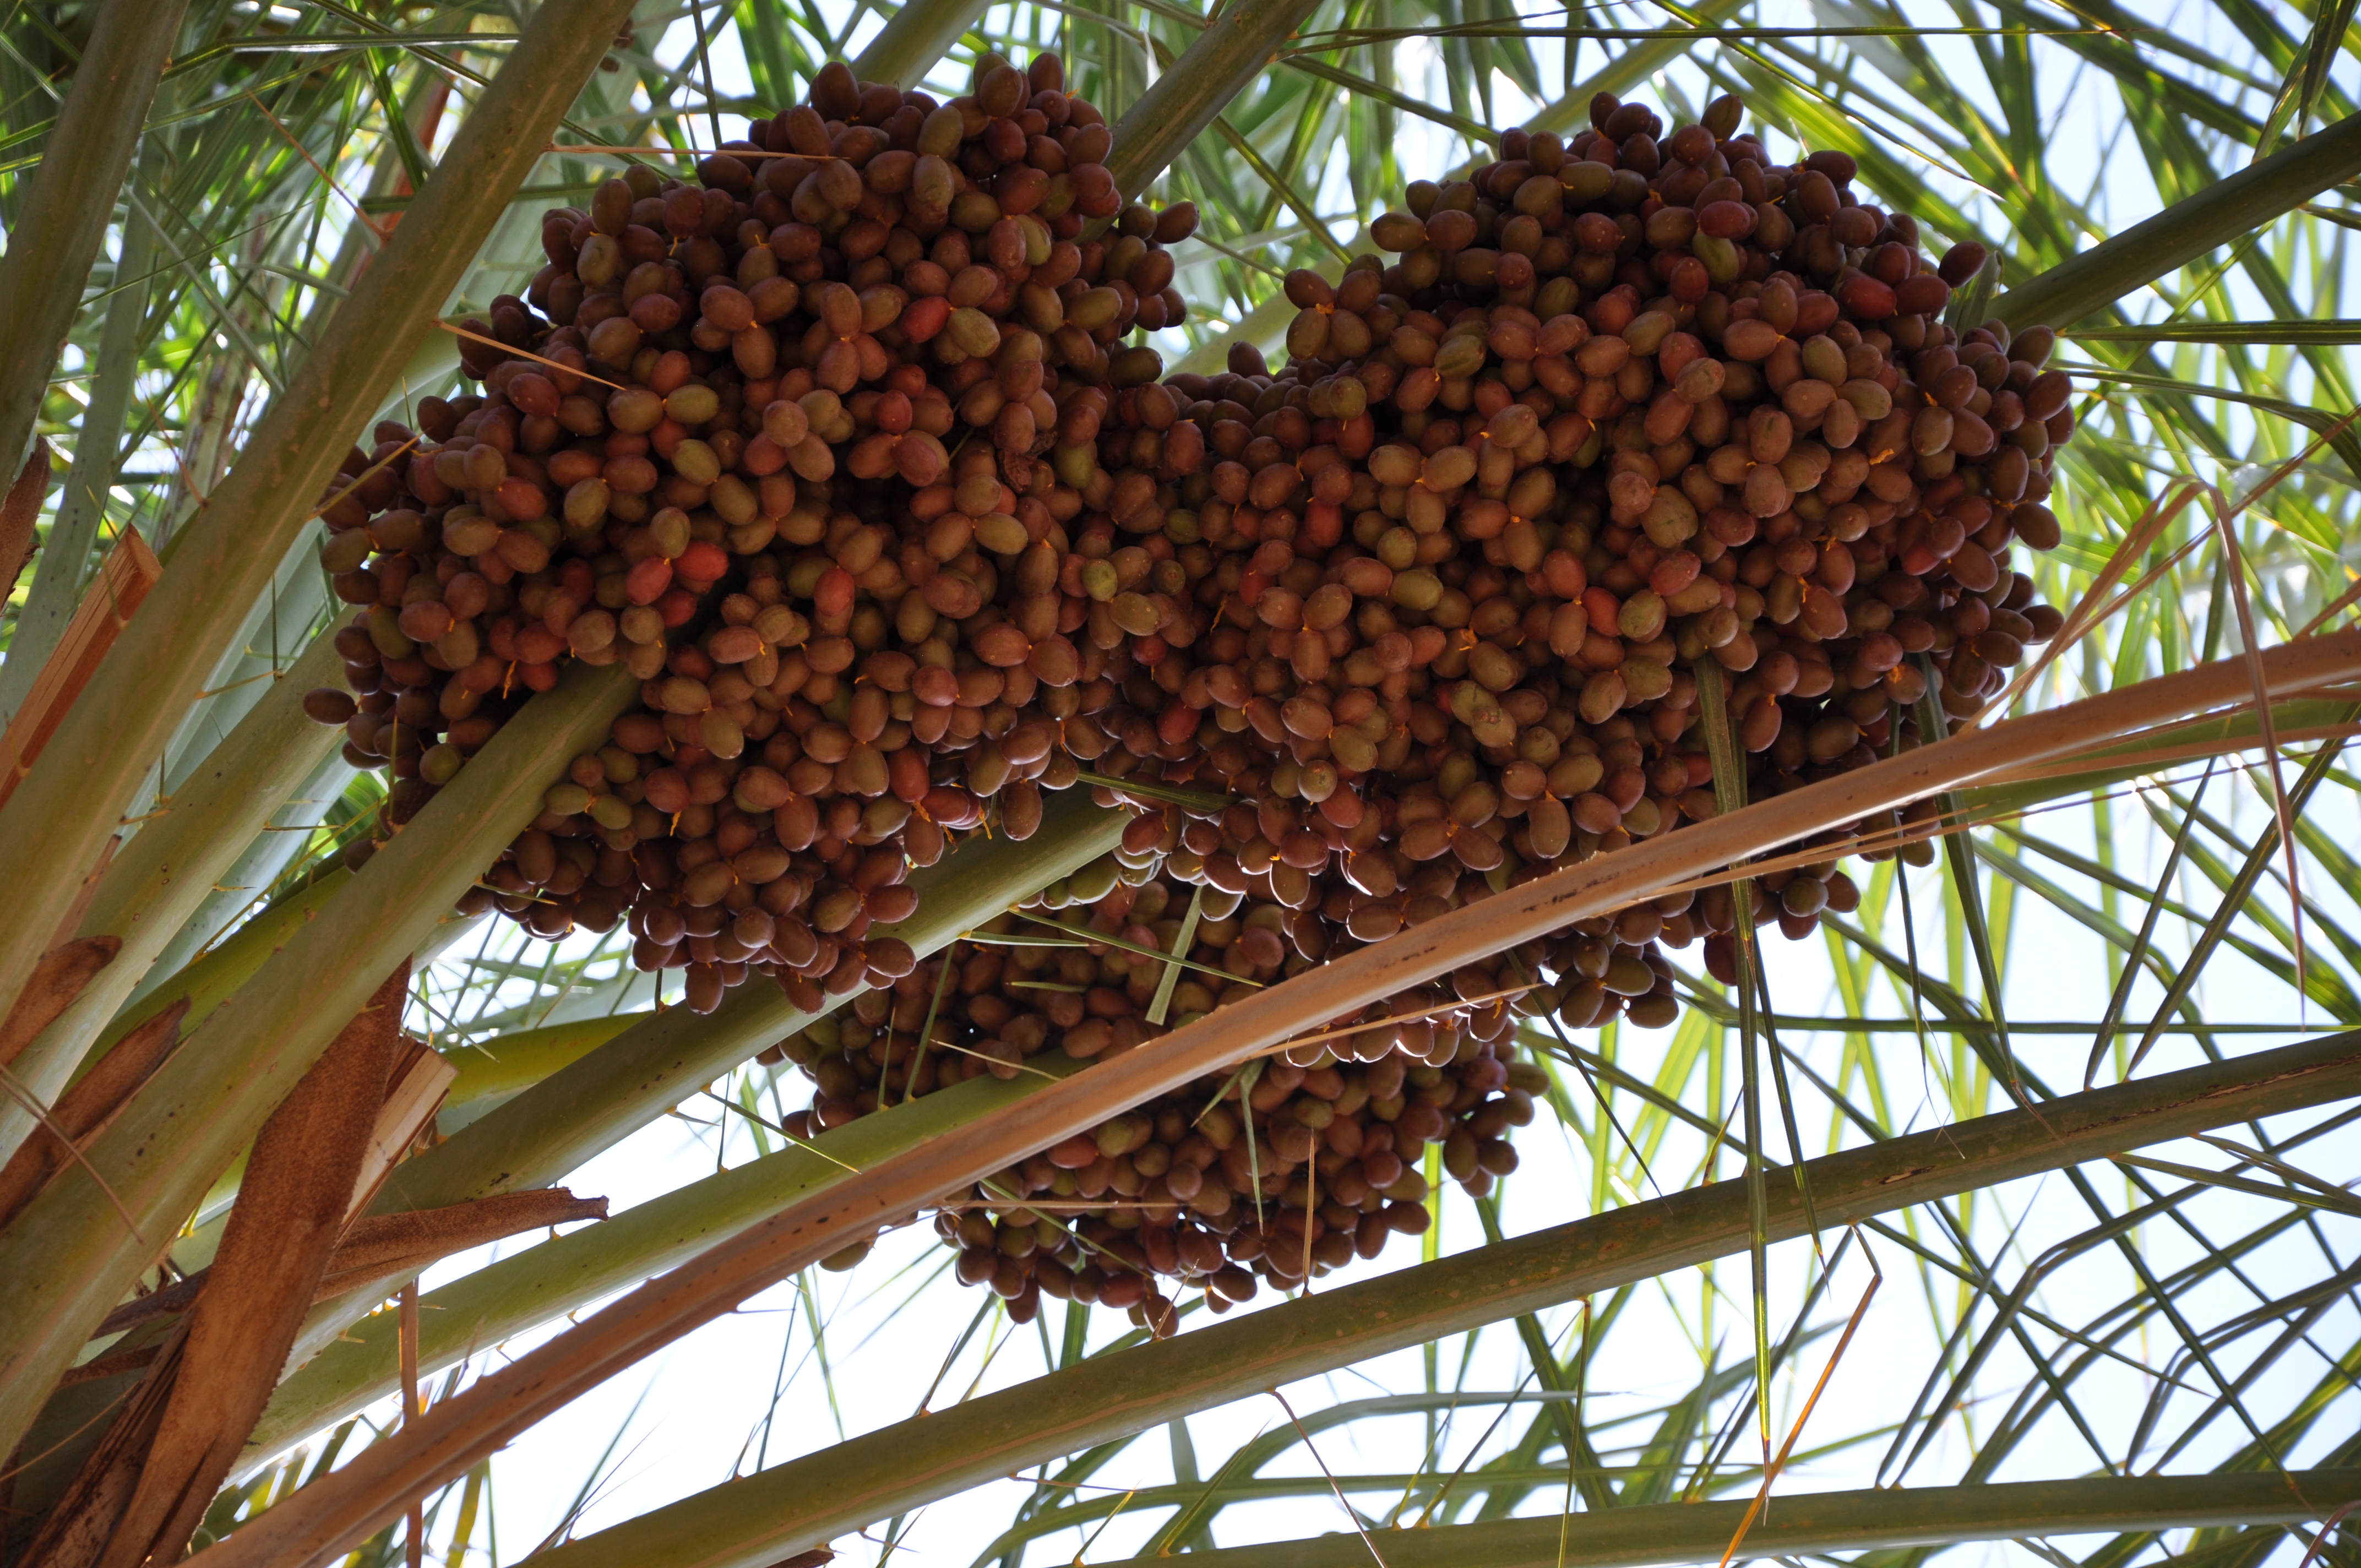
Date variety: bouisthami